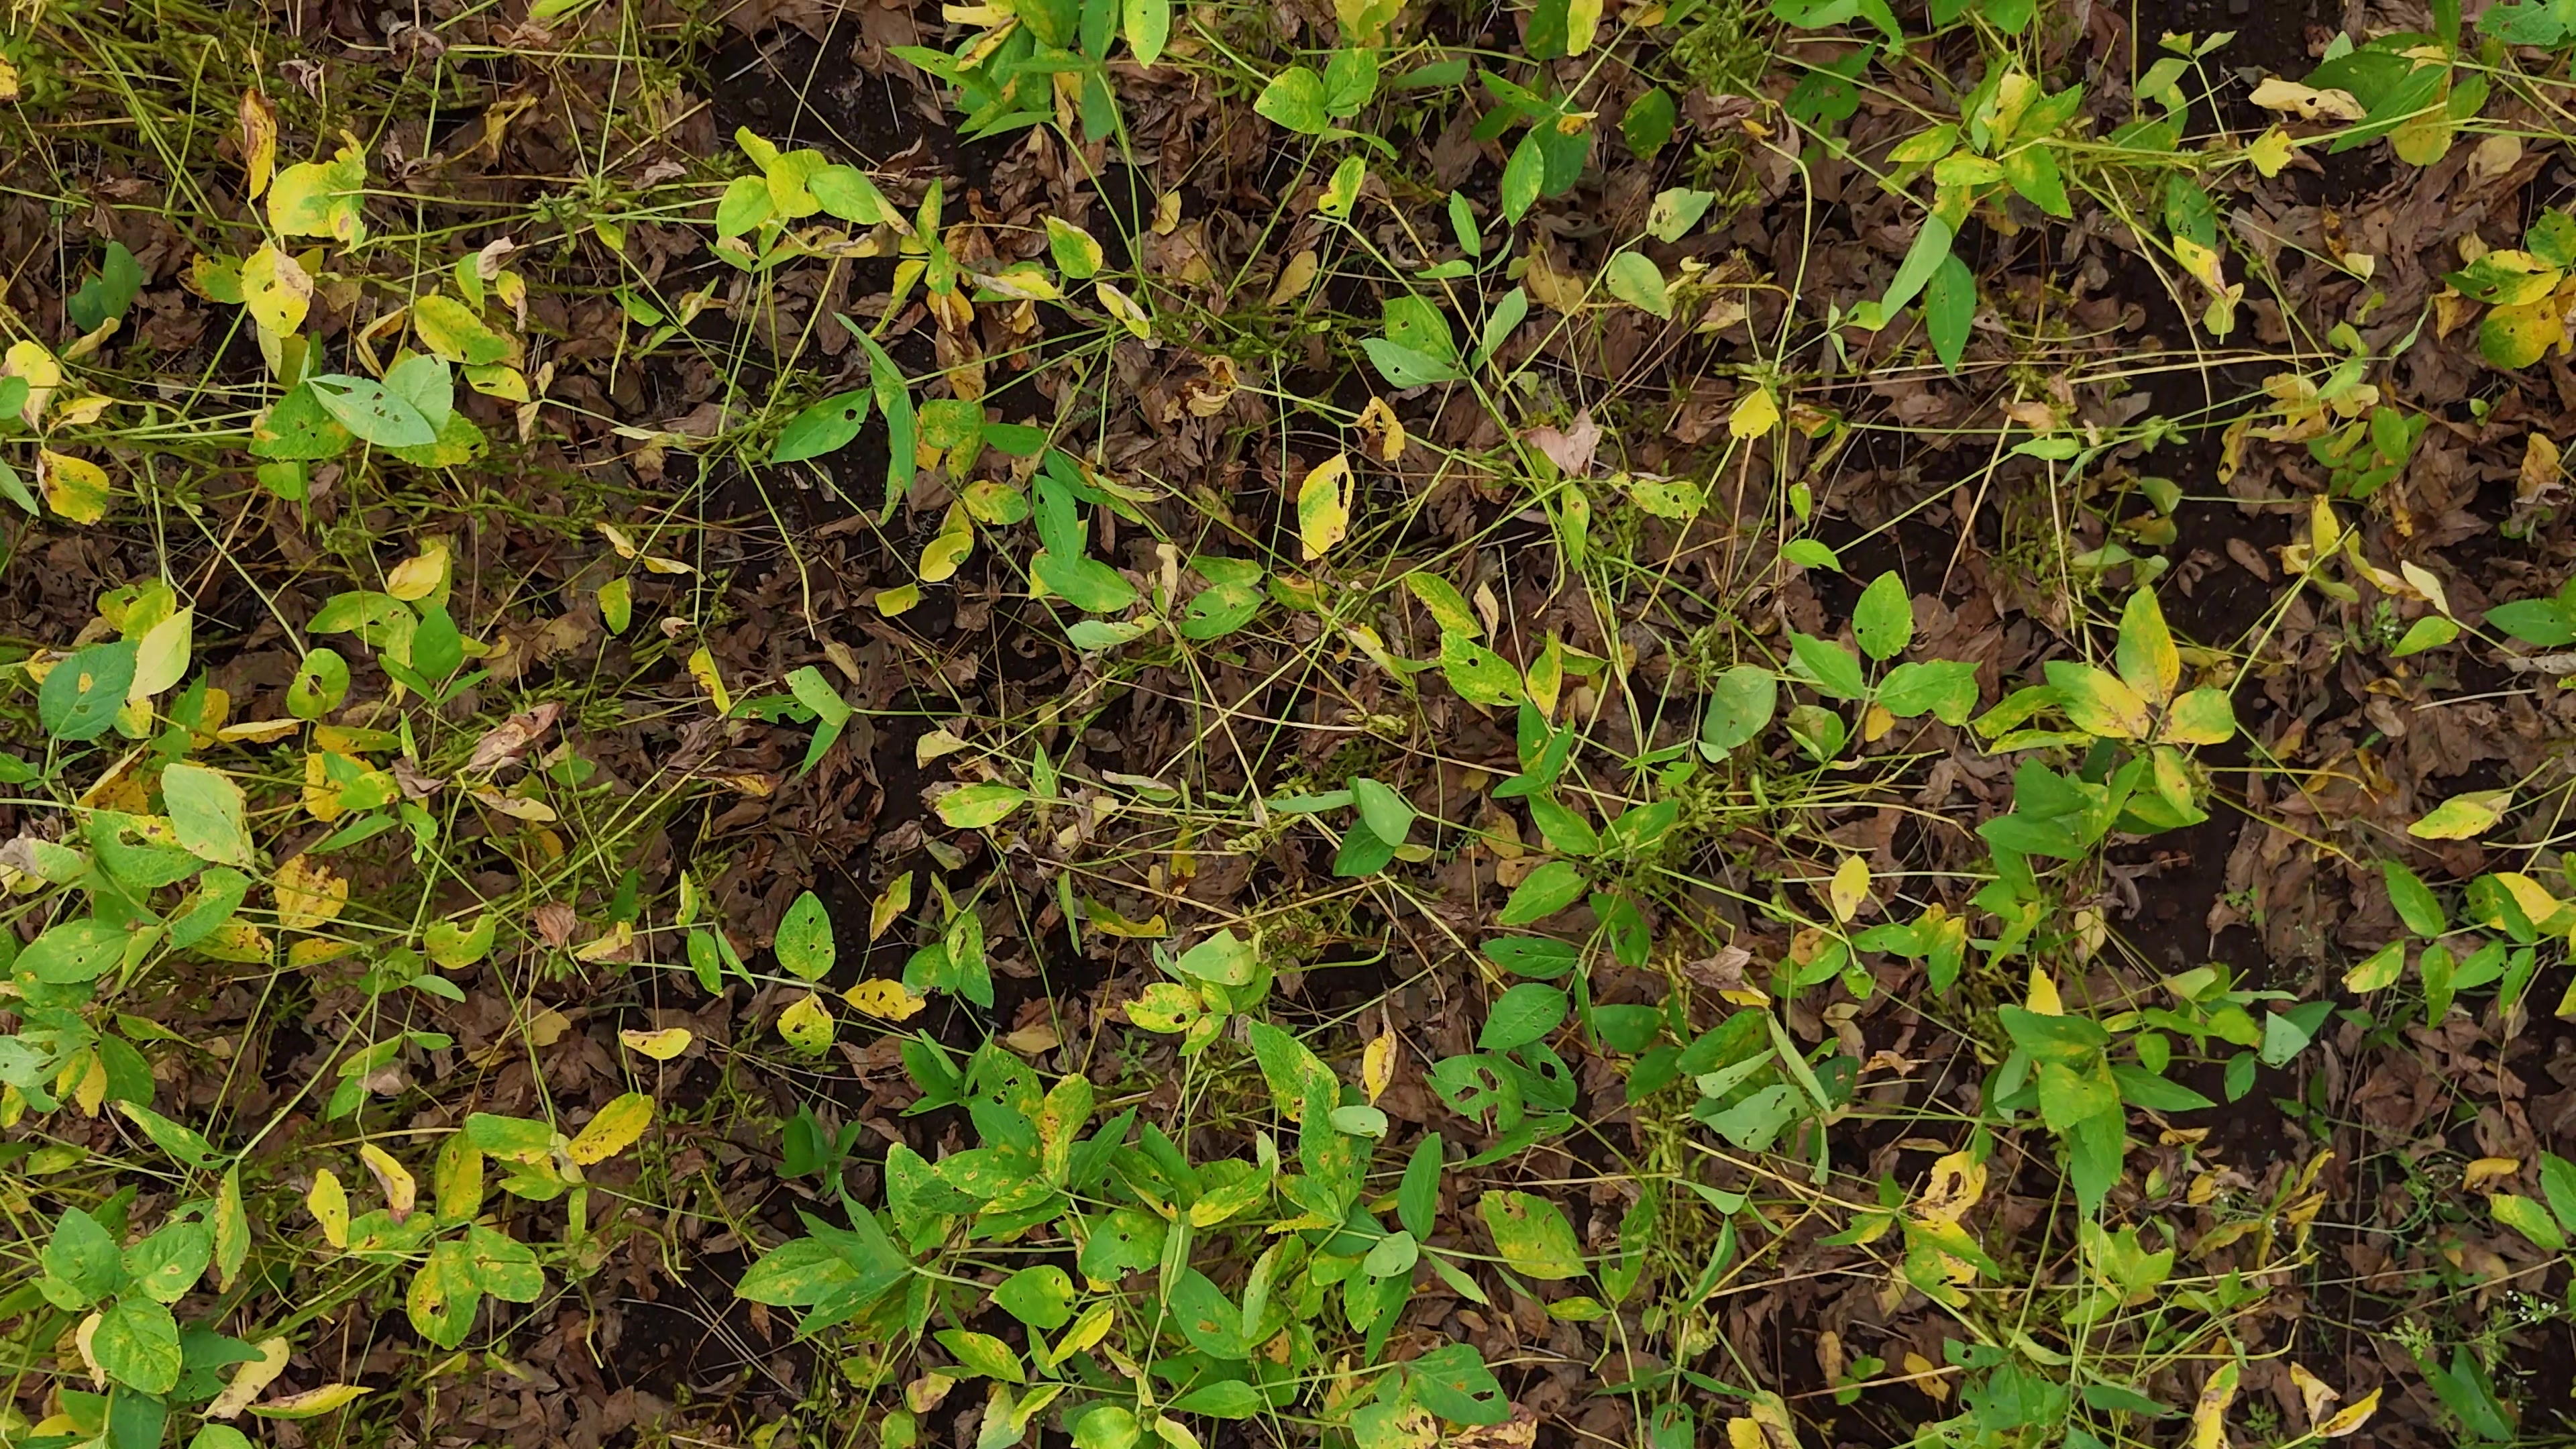
Label: Rust